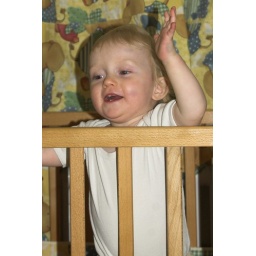
Sigrid standing in the bed clapping for joy